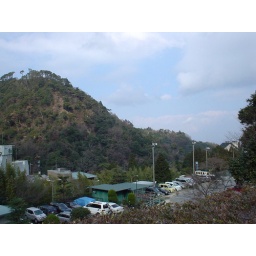
Viewing the helmet-shaped mountain (I don't remember its name) near the cable car station.